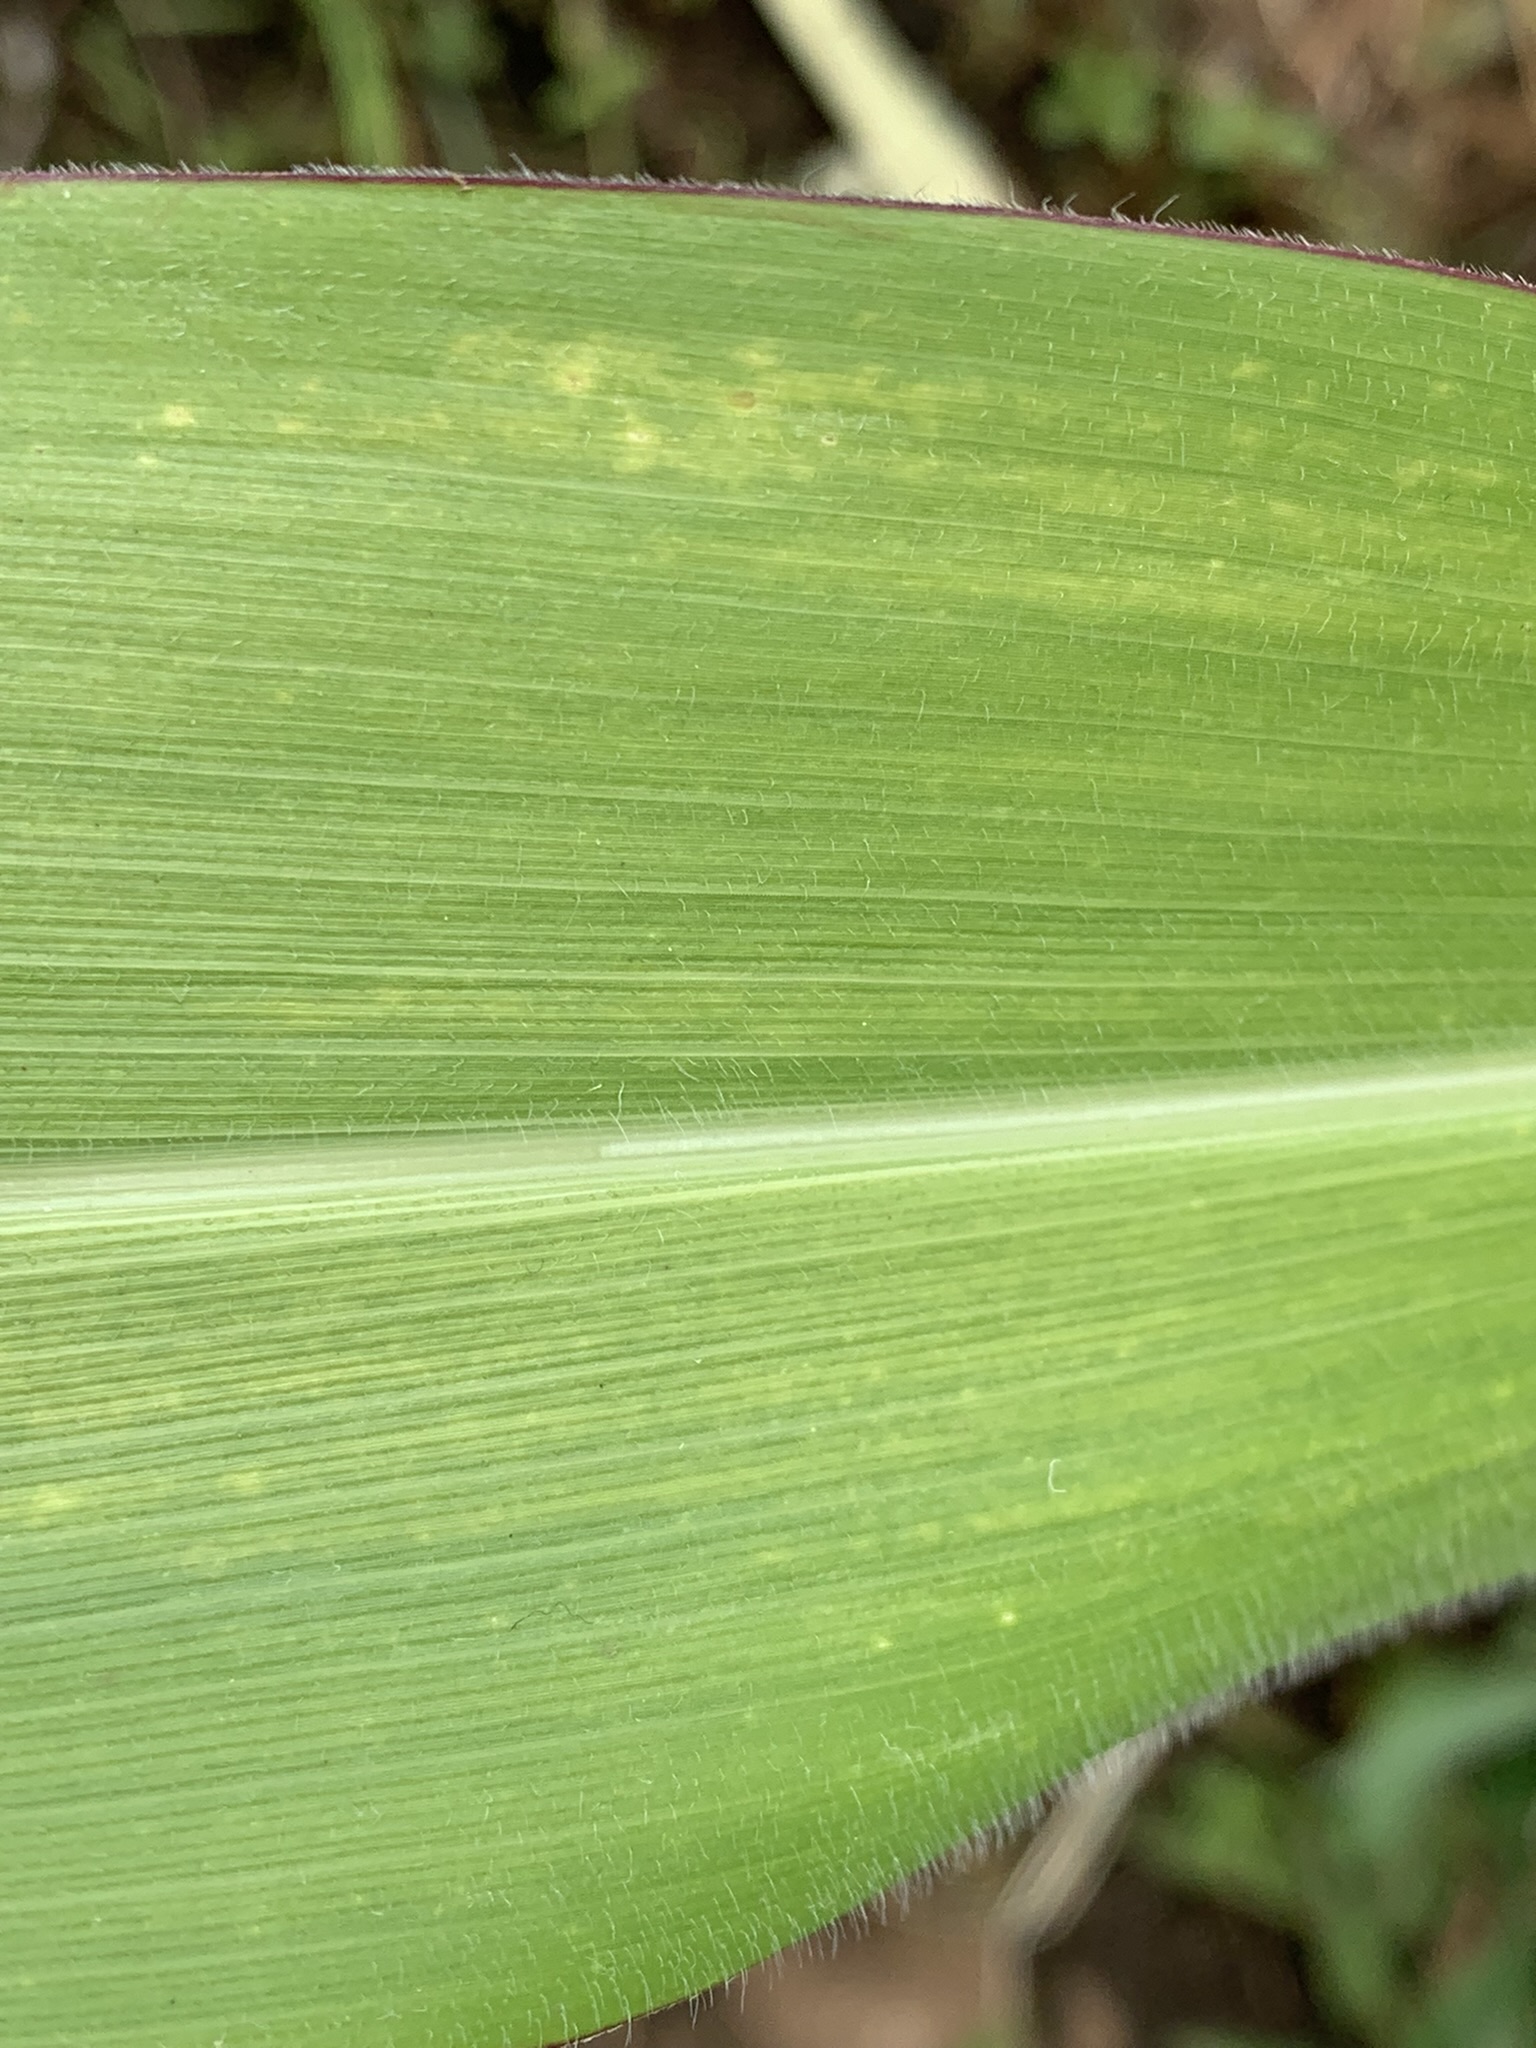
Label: Healthy